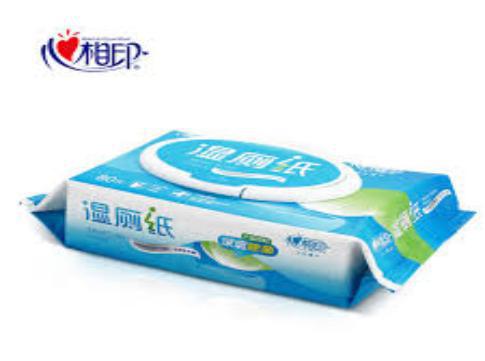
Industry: Necessities